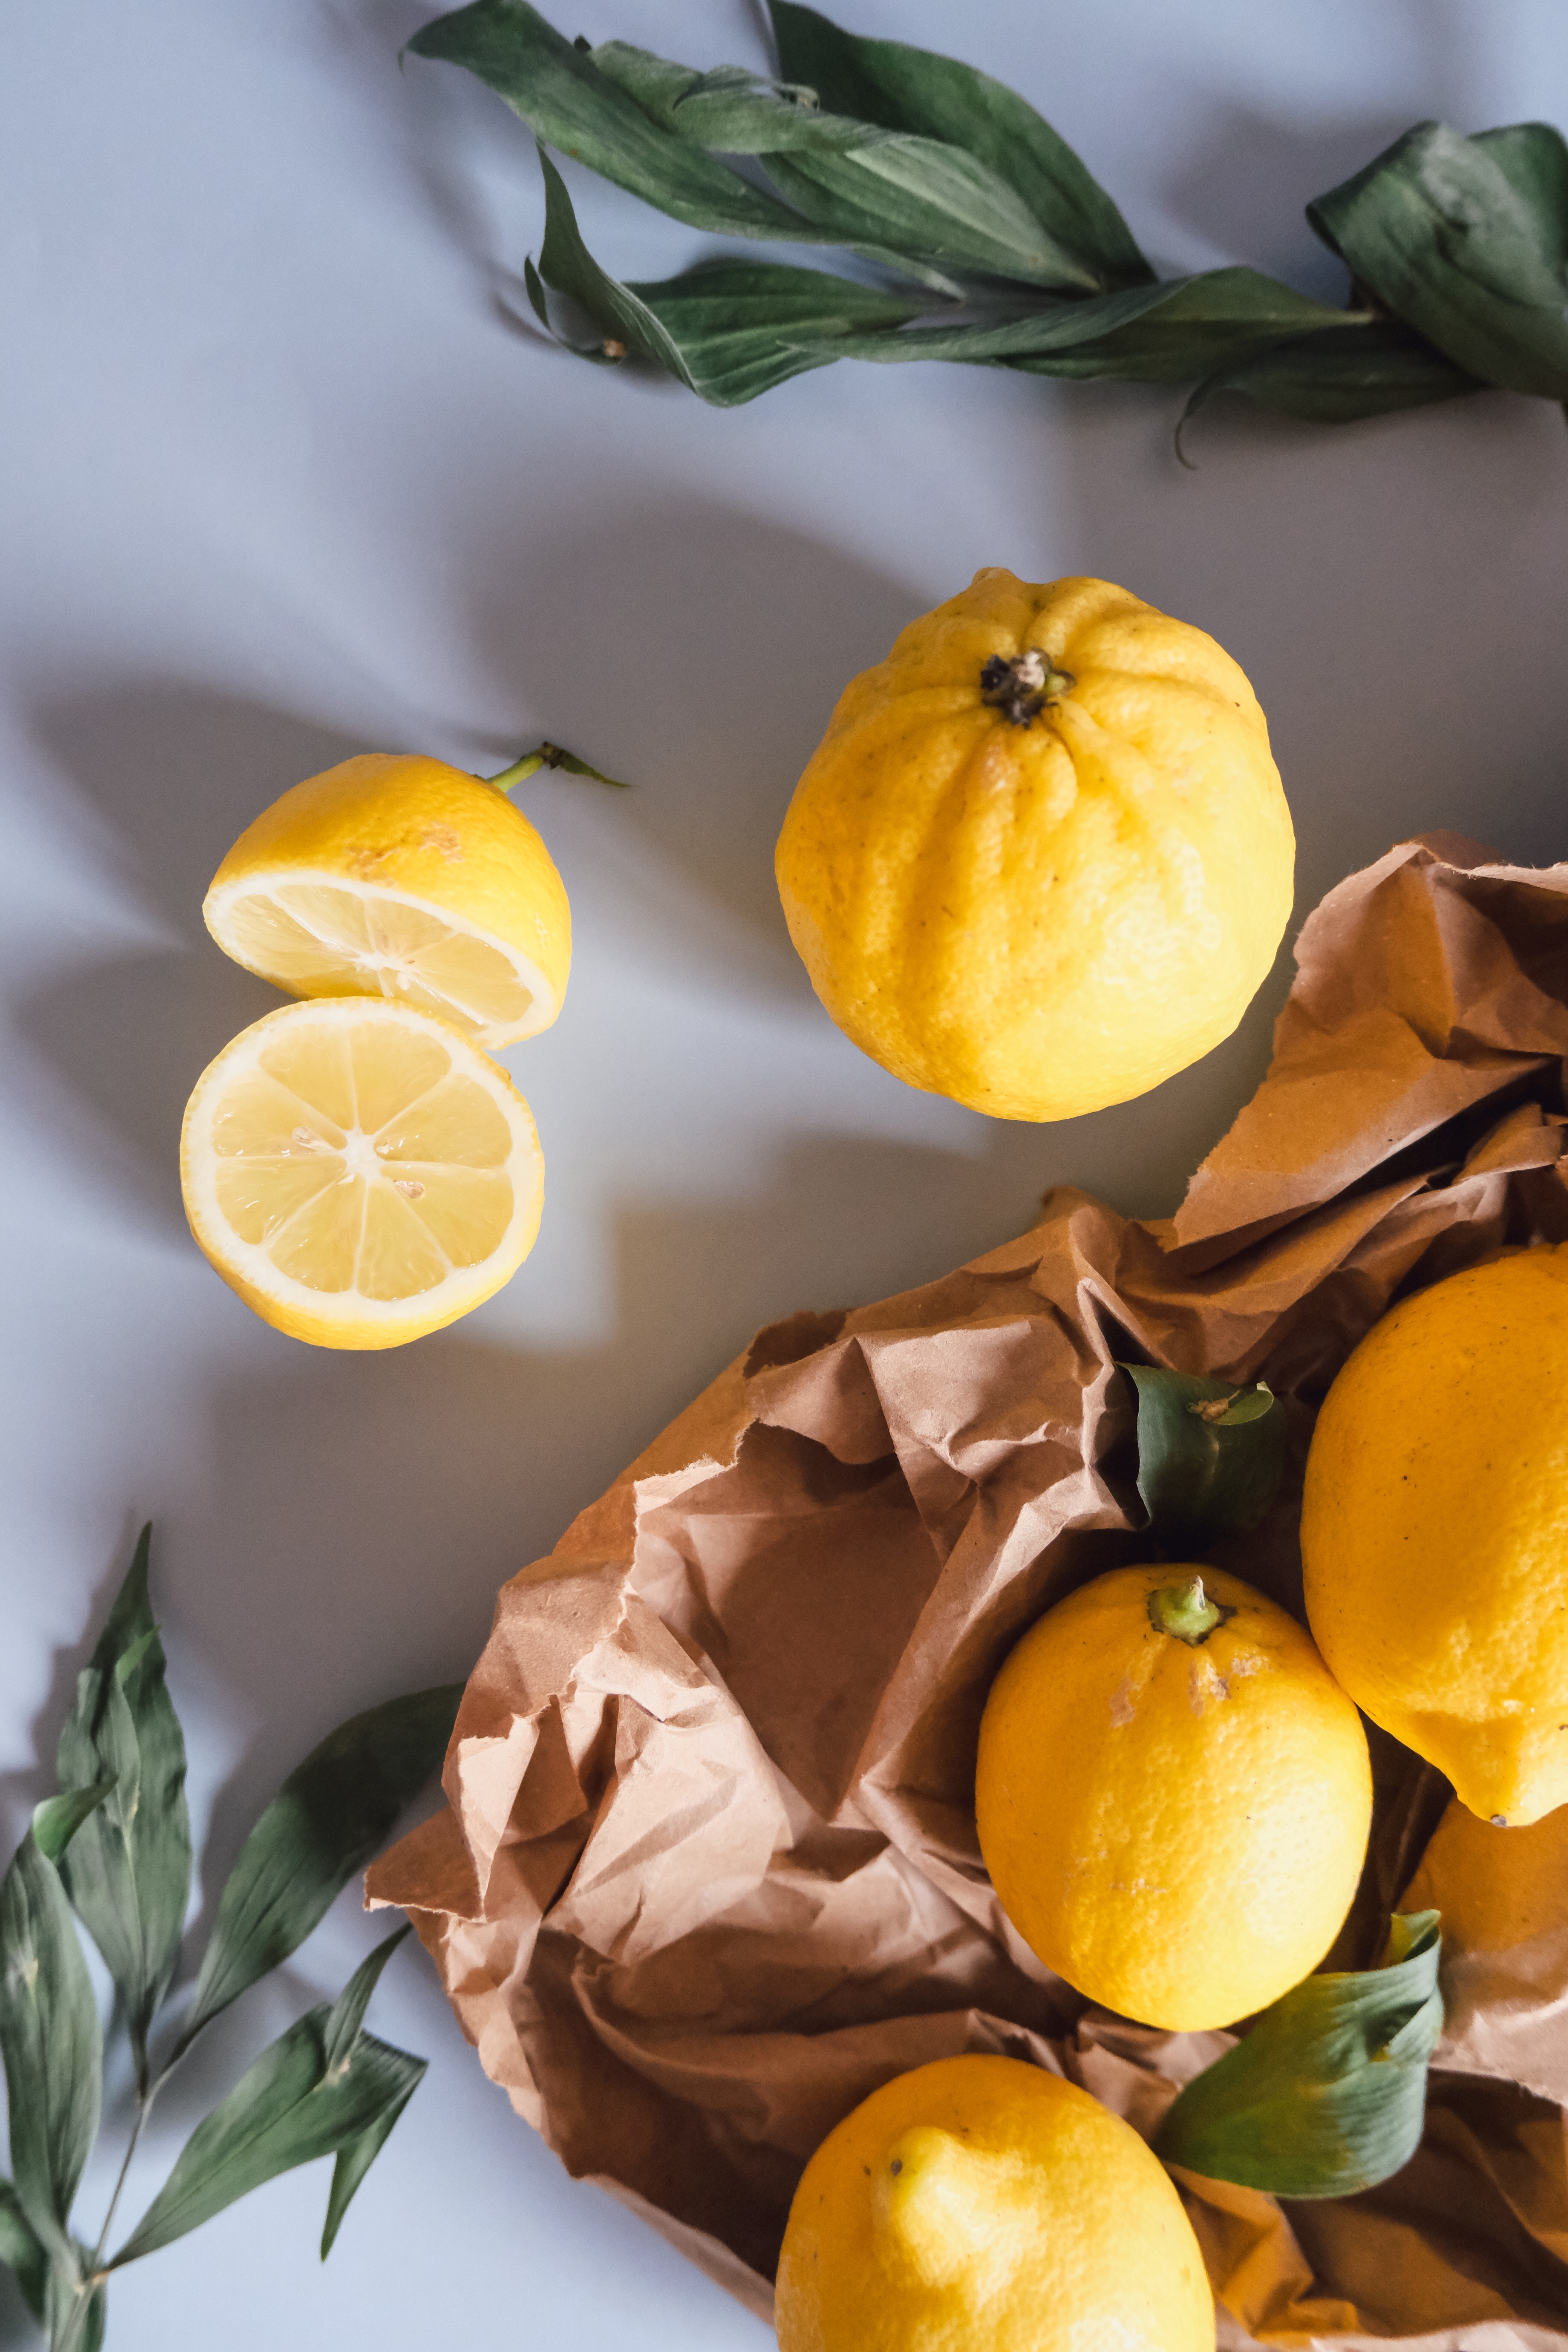
natural, food, clementine, plant, rangpur, valencia orange, fruit, tableware, orange, tangelo, bitter orange, ingredient, natural foods, tangerine, citrus, mandarin orange, yellow, sweet lemon, meyer lemon, calamondin, citric acid, calabaza, produce, lemon peel, cuisine, seedless fruit, superfood, citron, pumpkin, serveware, winter squash, squash, lemon, gourd, chemical compound, still life photography, cucurbita, yuzu, still life, lime, whole food, peel, Ugli fruit, wood, local food, grapefruit, Food group, flowering plant, accessory fruit, recipe, photography, garnish, cucumber, and melon family, vegan nutrition, vegetarian food